Question: What is the front end?
Tambaya: Menene ƙarshen gaban?
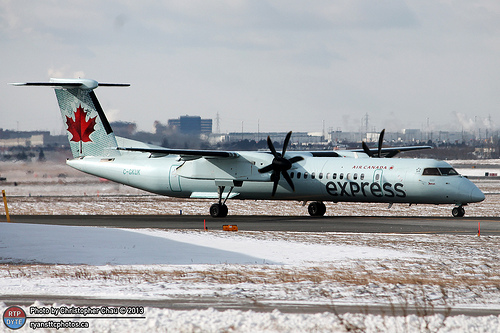
Answer: Of the plane.
Amsa: Na jirgin.